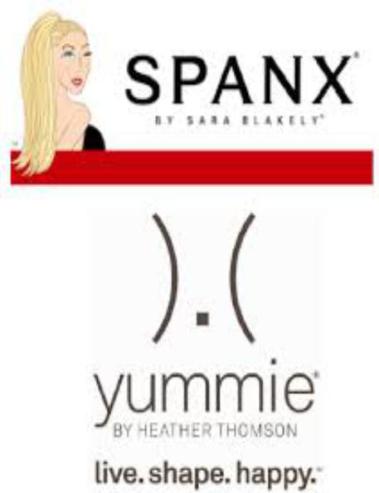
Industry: Clothes